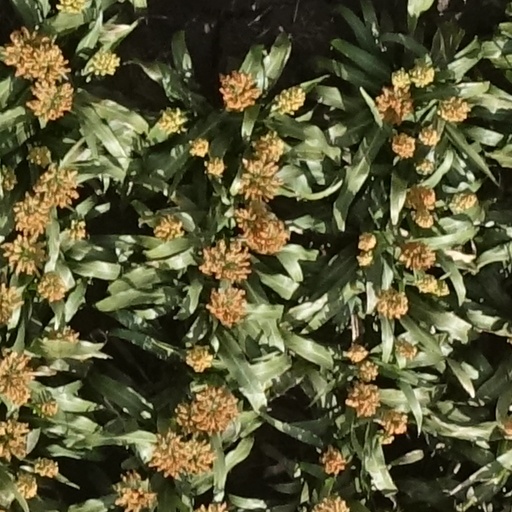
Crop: sorghum